Battle of North Anna

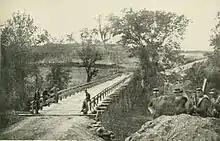
Taylor's Bridge, also known as the Chesterfield Bridge, where the Telegraph Road crosses the North Anna River.

The division of Maj. Gen. David B. Birney led Hancock's column on the Telegraph Road. As they began to take fire from Henagan's Redoubt, Birney deployed two brigades to attack: Brig. Gen. Thomas W. Egan's brigade east of the road and Brig. Gen. Byron R. Pierce's brigade to the west. The II Corps artillery opened fire on the Confederates and Col. Edward Porter Alexander's First Corps artillery returned fire. General Lee, observing at the Fox house, was nearly hit by a cannonball that lodged in a door frame. Alexander was almost killed by flying bricks when a Union shell hit the house's chimney. At 6 p.m., the Union infantry charged. Egan and Pierce were supported by Col. William R. Brewster's brigade. Soldiers stabbed their bayonets into the earthworks and used them as makeshift ladders, allowing their comrades to climb up over their backs. Henagan's small force was overwhelmed and they fled across the bridge. They attempted to burn it behind them, but Union sharpshooters drove them off. Hancock's men did not attempt to cross the bridge and seize ground to the south because Alexander's artillery was laying down heavy fire against them. Instead, they entrenched on the northern bank of the river.